Katharine Kuharic

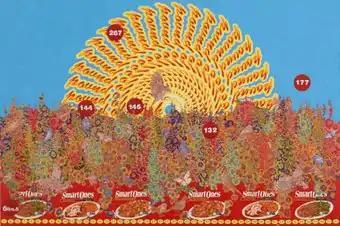
Katharine Kuharic, "Pound of Flesh", oil on linen, 6' x 4', 2011.

In the 2000s, Kuharic shifted toward more socio-politically focused work using found (or what she termed "unsolicited") imagery appropriated from local newspapers and magazines, slick-printed flyers, and junk mail. She reconfigured the imagery into packed paintings examining American overabundance, consumerism, and boom-and-bust real estate and financial markets, taking a tone that was simultaneously critical, celebratory and surreal. For example, "Super Bowl Sunday" (2003) consisted of seven mandala- or flower-forms composed of sparkling, fanned-out products (Gatorade and beer bottles, shoes, cans of produce, meat) that hovered like spacecraft in a blue sky over a devastated, rubble-strewn landscape depicting a bombed out, tiled bathroom and tangle of twisted pipes. It drew on Kuharic's memories of the chaos of leaving her downtown New York studio following 9/11 and relocating to St. Louis. "Village Voice" critic Kim Levin described that work and others in Kuharic's show "Throb" (P.P.O.W., 2004) as "zonked heartland imagery of burgers, fries, flags, Super Bowl stuff, and corn as high as an elephant’s eye" relating to "our country’s current bad trip."